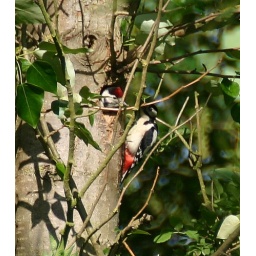
two small birds standing in a tree